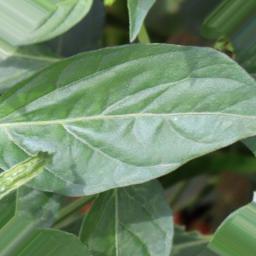
Label: healthy